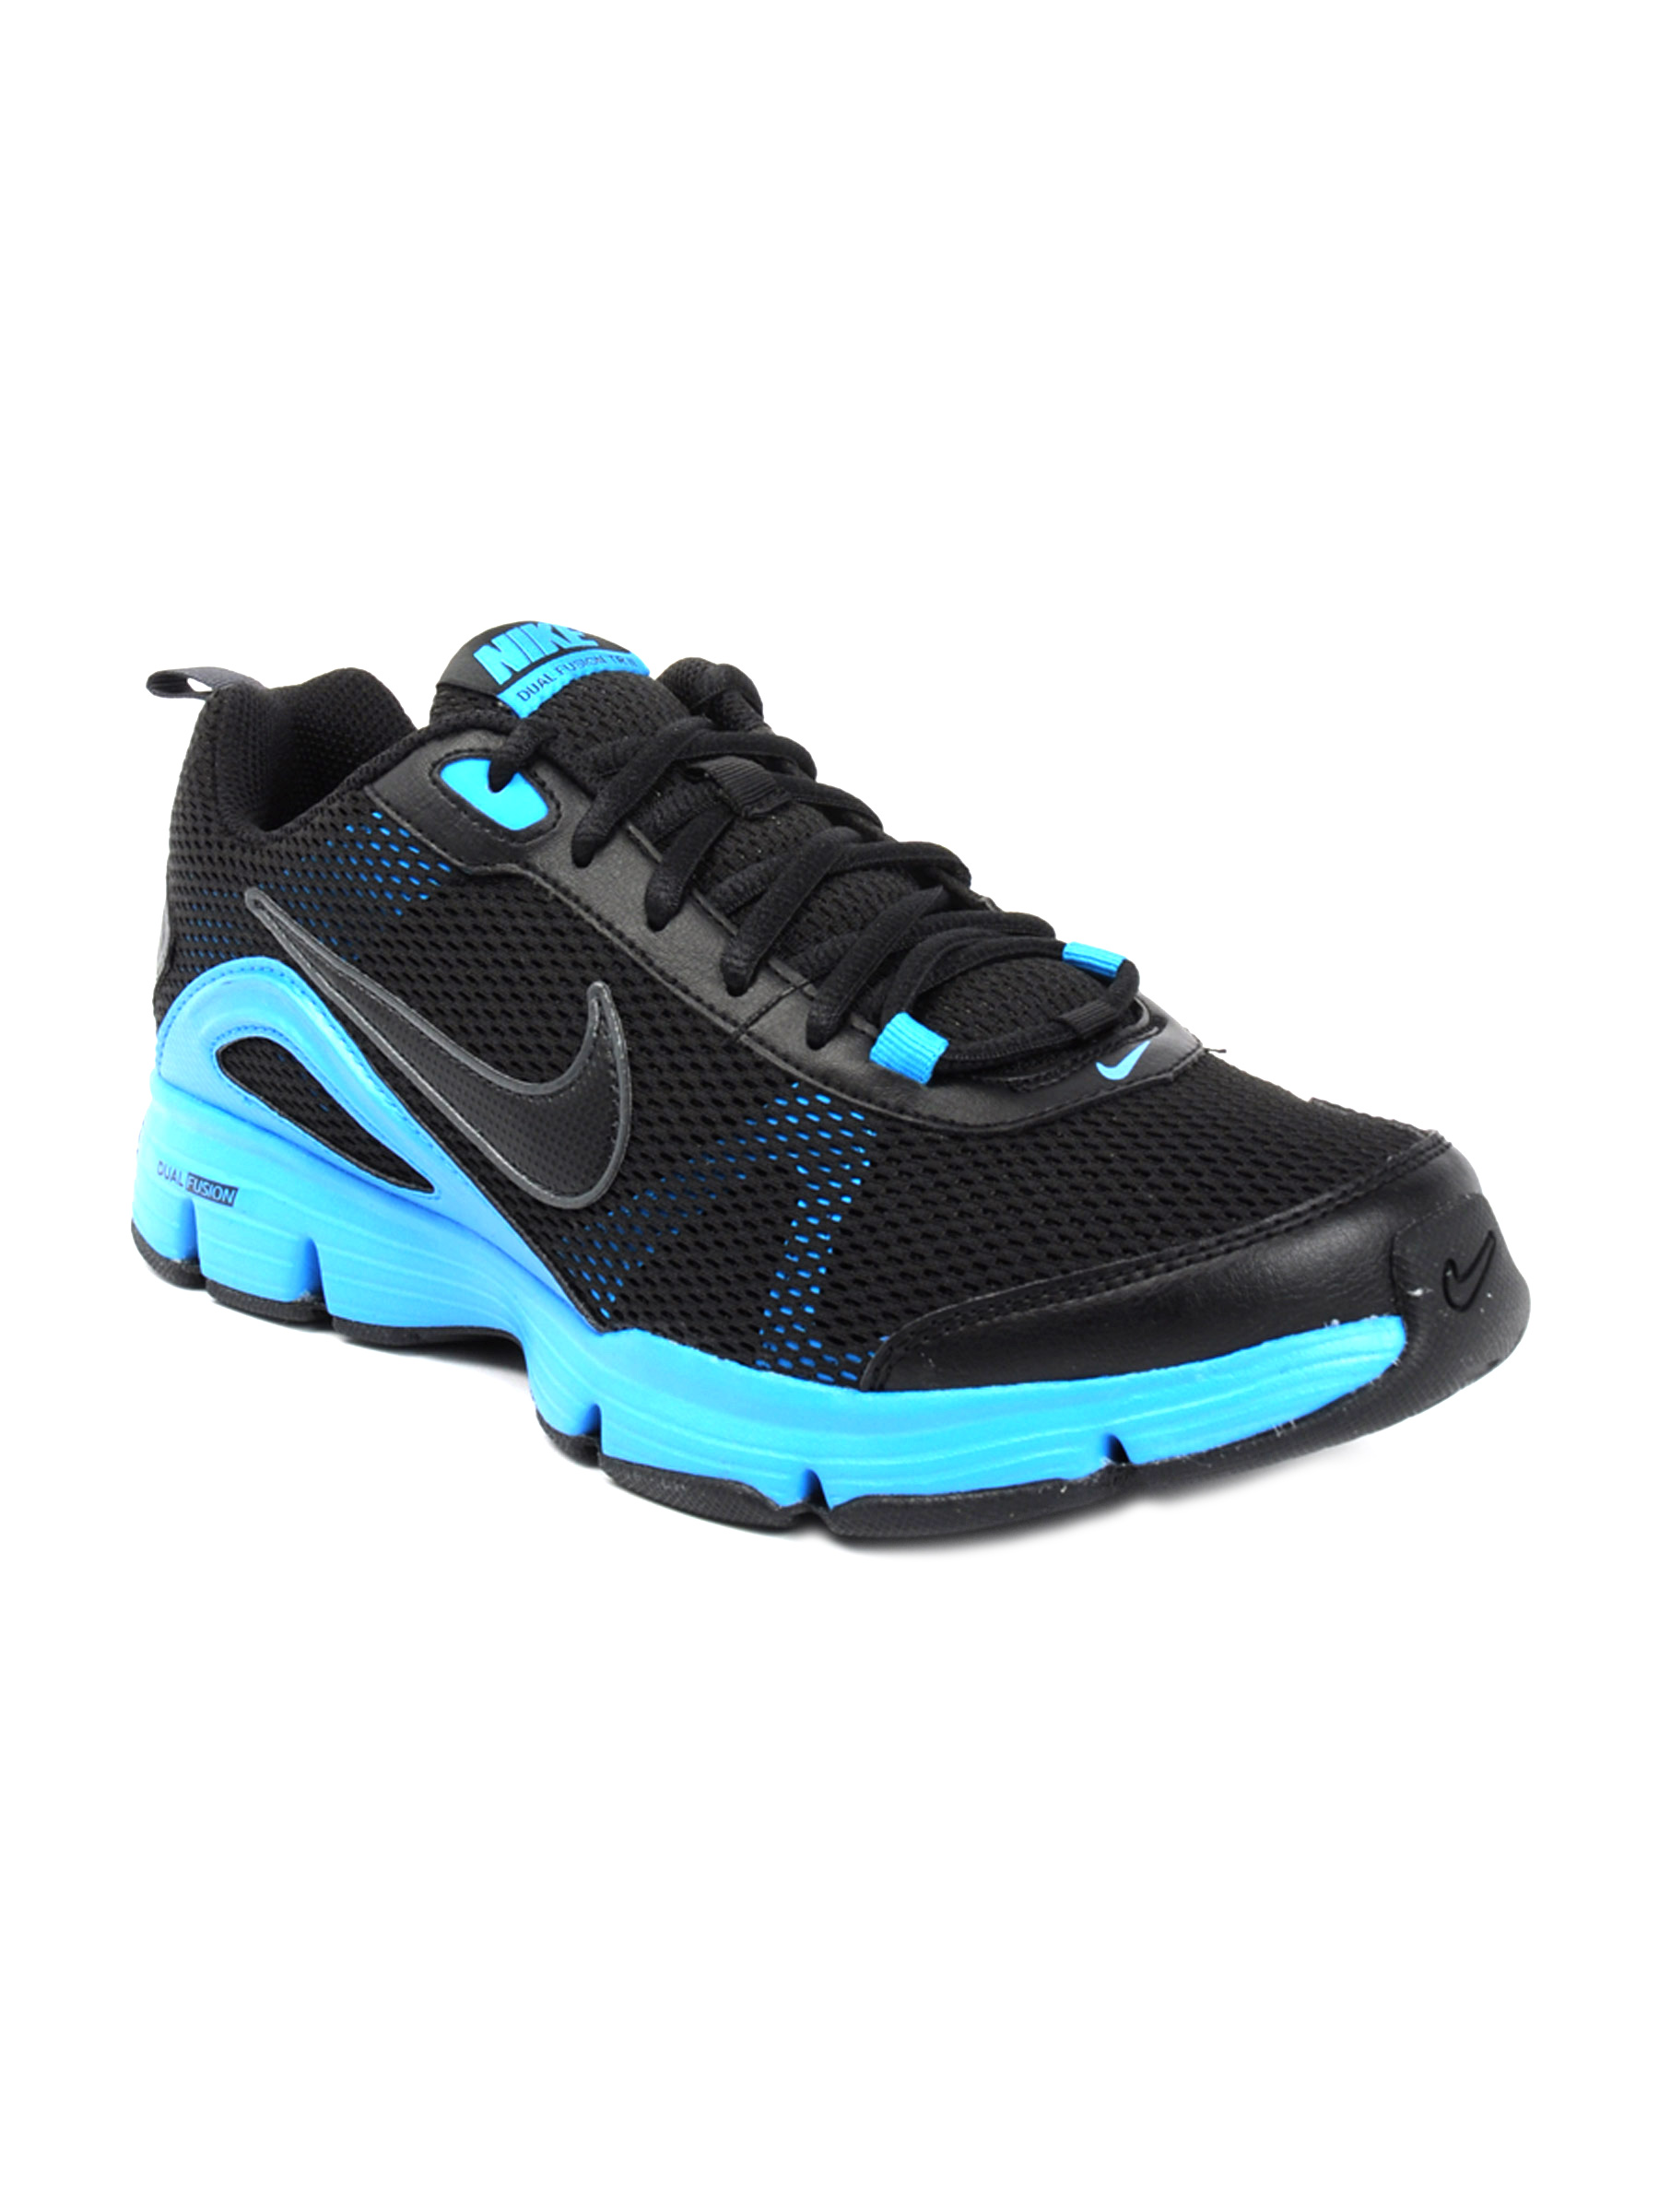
Nike Men Dual Fusion Black TR II Sports Shoes
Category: Footwear / Shoes / Sports Shoes
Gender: Men
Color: Black
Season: Fall 2011
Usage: Sports